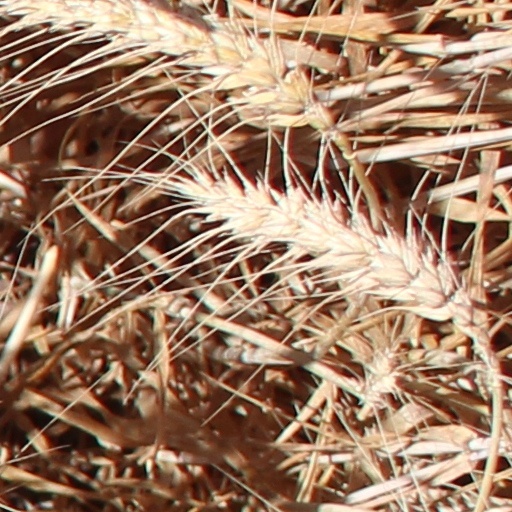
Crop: wheat